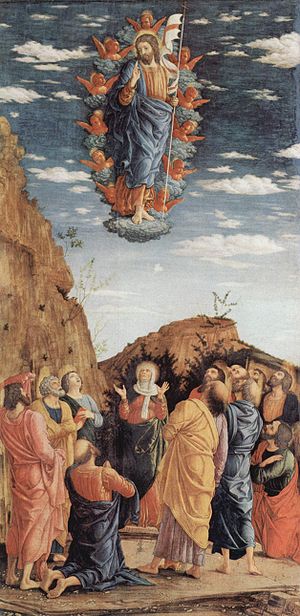
Kristi himmelfartsdag / Baggrund
Kristi himmelfart, maleri af Andrea Mantegna.
Kristi himmelfartsdag er en kristen helligdag, der fejres til minde om Kristi Himmelfart 40 dage efter hans opstandelse påskedag. I Danmark og de fleste andre vestlige lande er den national helligdag.